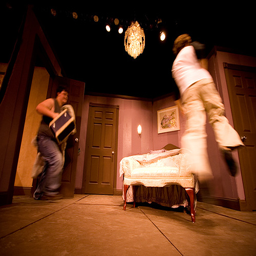
A couple of people walking into a room next to a bed.
Two people in motion in a very large room or stage.
an image of a dance routine on stage
Men running thru a living room, one is holding a small suitcase.
a person holding a box running towards another person